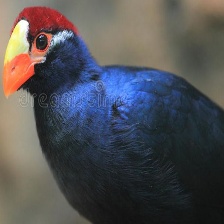
Species: VIOLET TURACO
Scientific name: MUSOPHAGA VIOLACEA